Seaview Wildlife Encounter

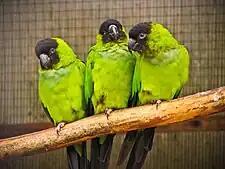
Nanday Parakeets("Nandayus nenday").

Seaview Wildlife Encounter, (formerly Flamingo Park), was a wildlife park featuring non-native species of birds and mammals. It opened in 1971 and closed in November 2015. The visitor attraction was located in the town of Seaview, on the northeast coast of the Isle of Wight. The Isle of Wight is a small British island 3 to 5 mi (5 to 8 km) off the coast of South East England.